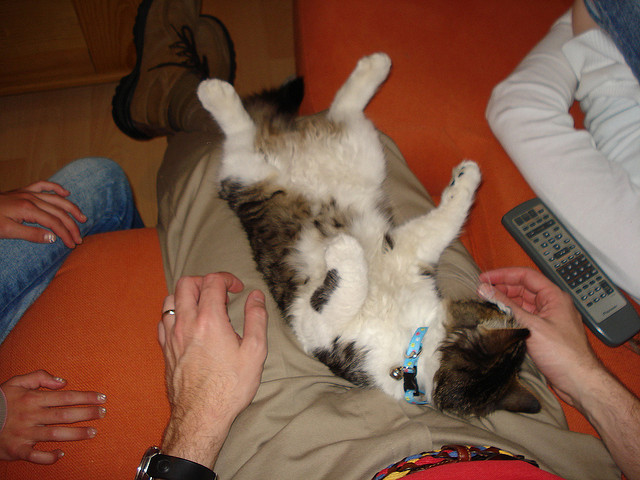
user: Given an image and a question. Answer the question in a short answer. Question: What is the man holding the cats relationship status? Short Answer:
assistant: married